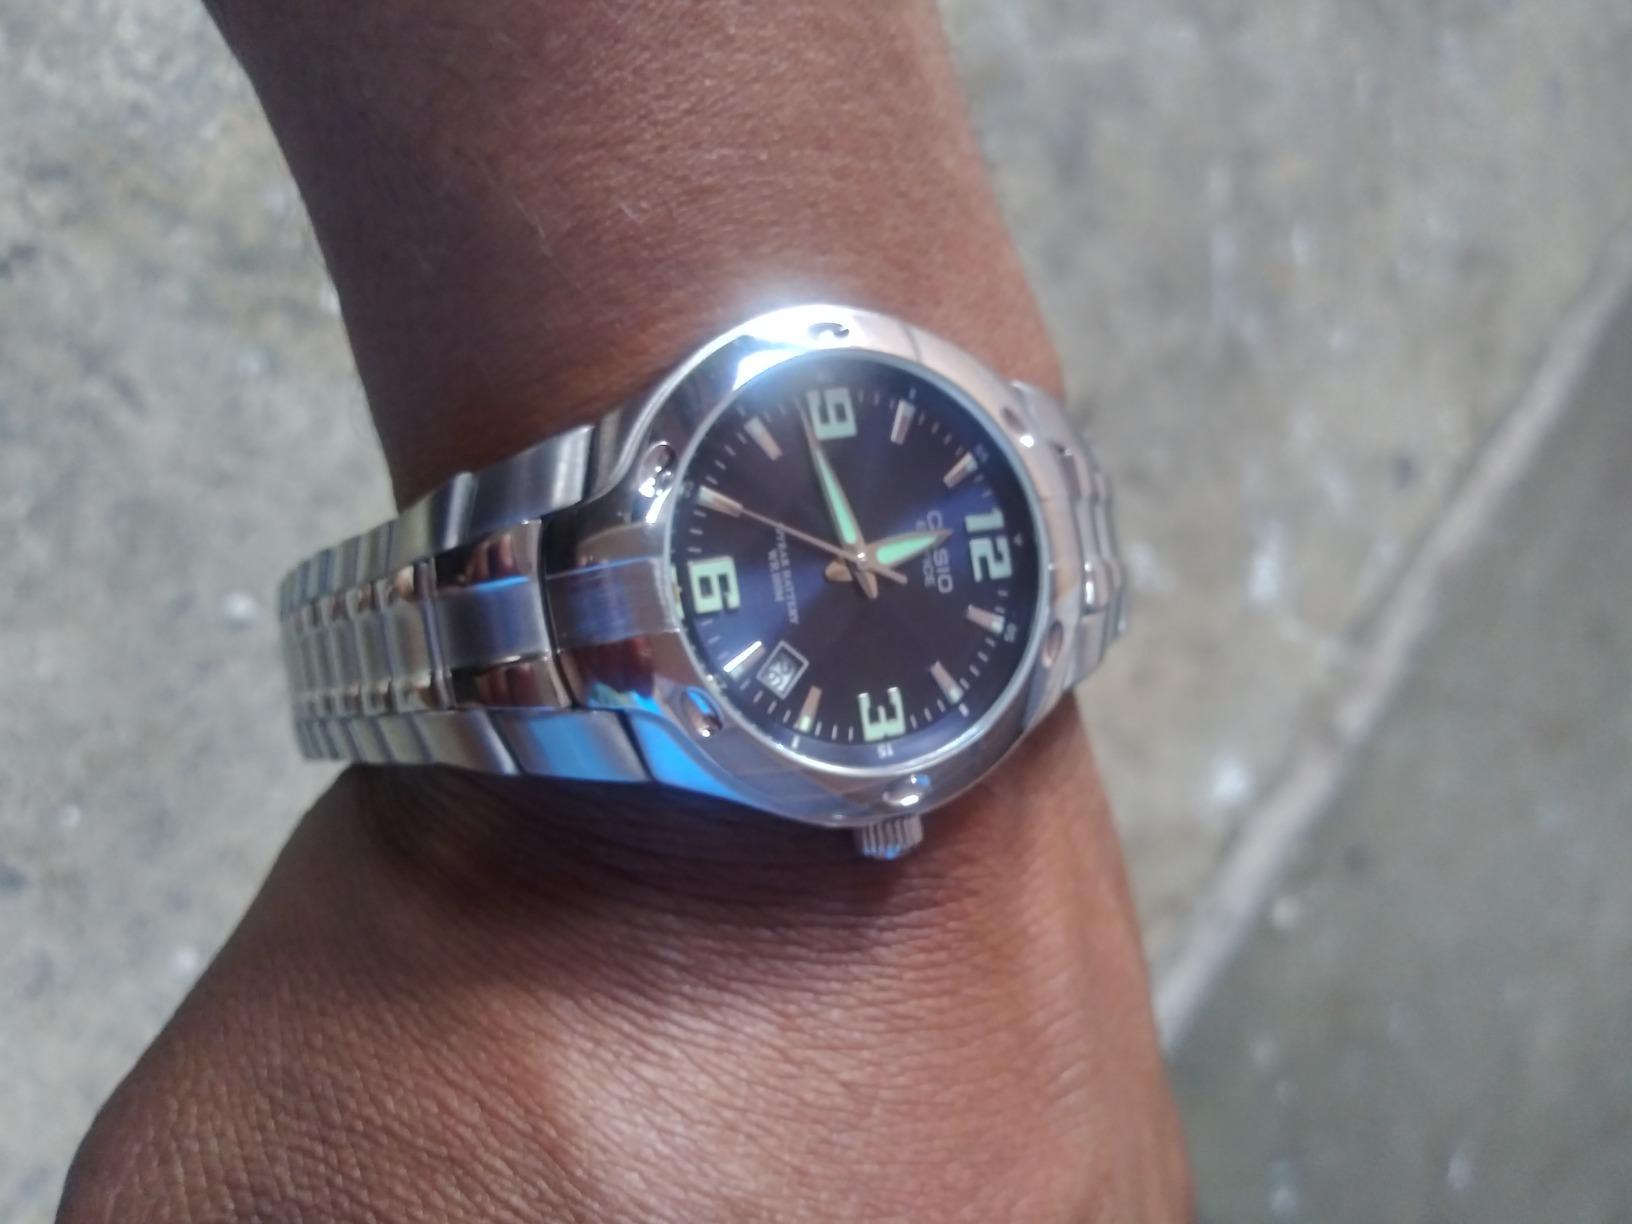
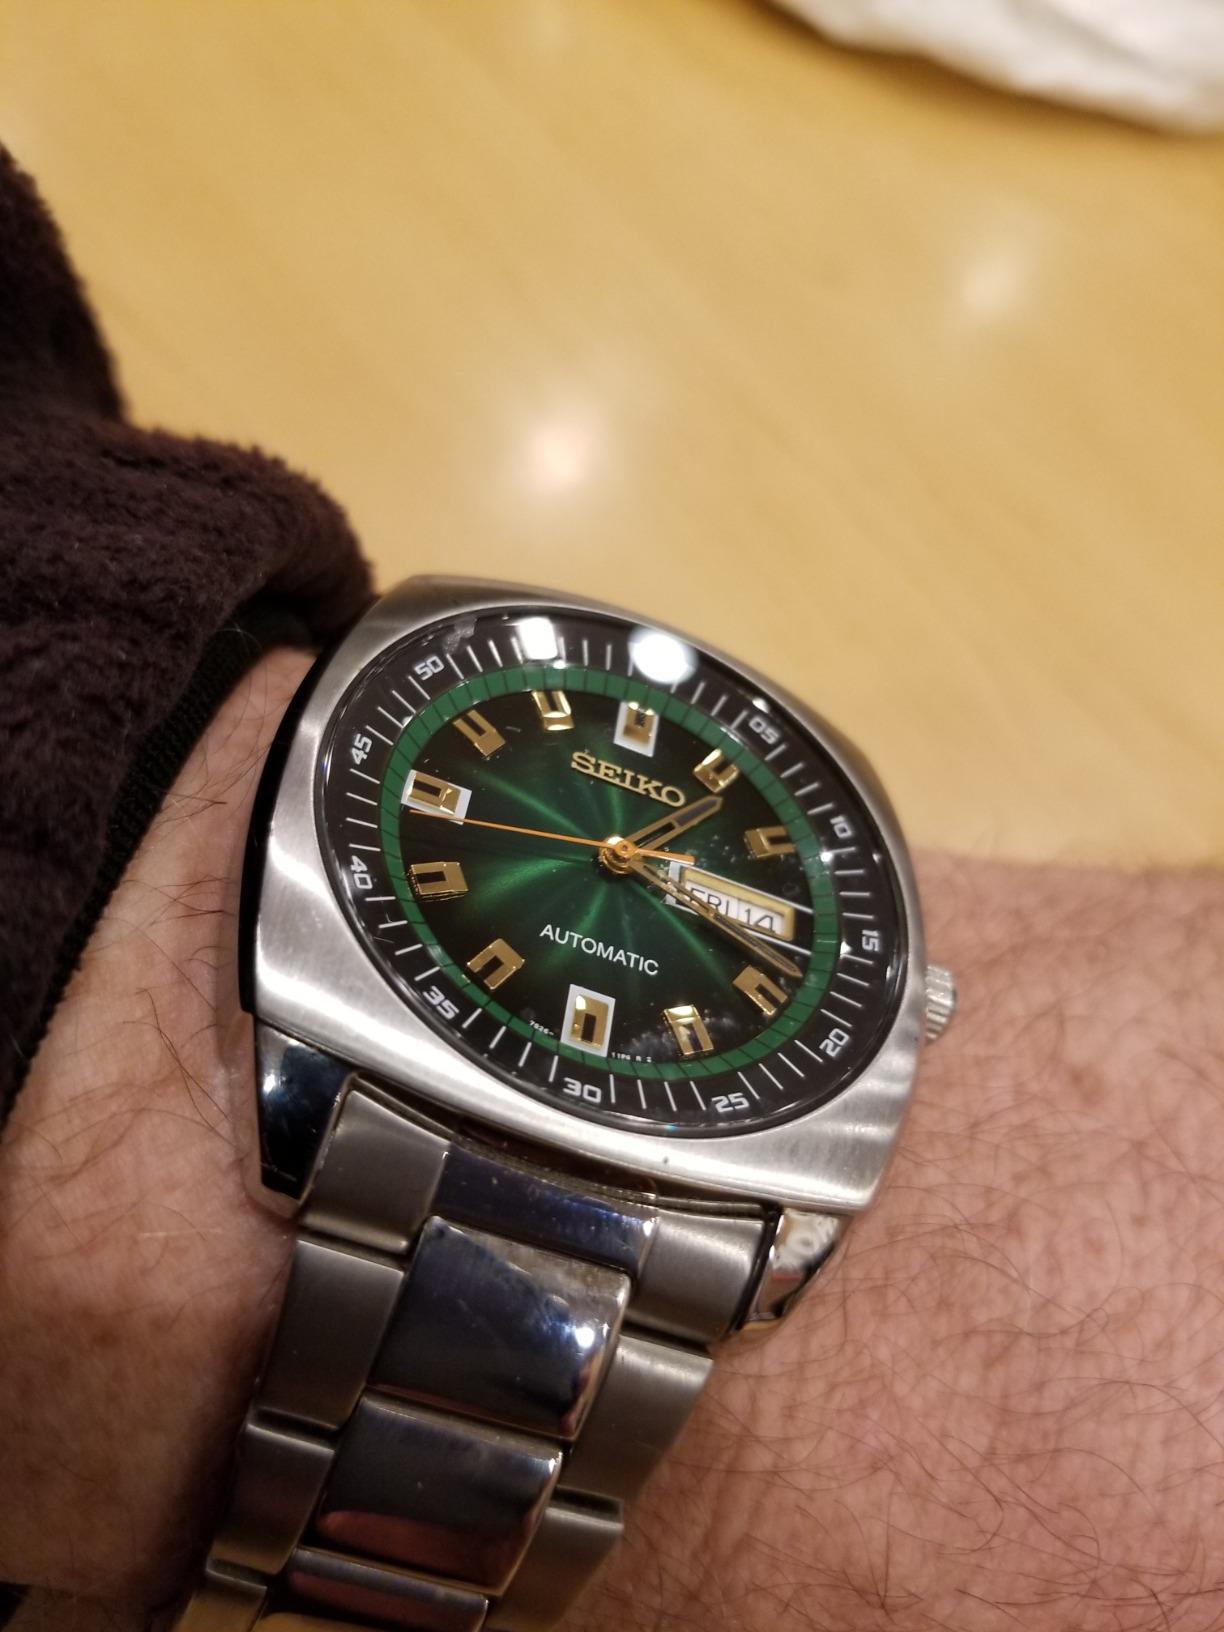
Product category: accessories_watch
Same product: no